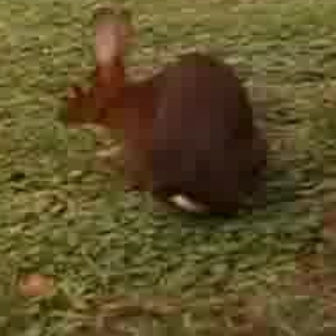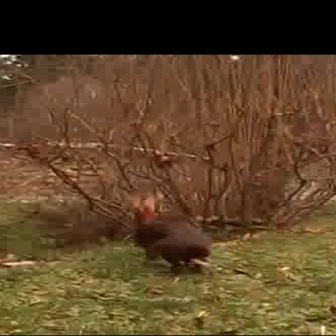
  Please identify the target specified by the bounding box [50,3,267,220] in the first image and locate it in the second image. Return the coordinates in [x_min,y_min,x_max,y_max] format.
Answer: [126,193,209,276]